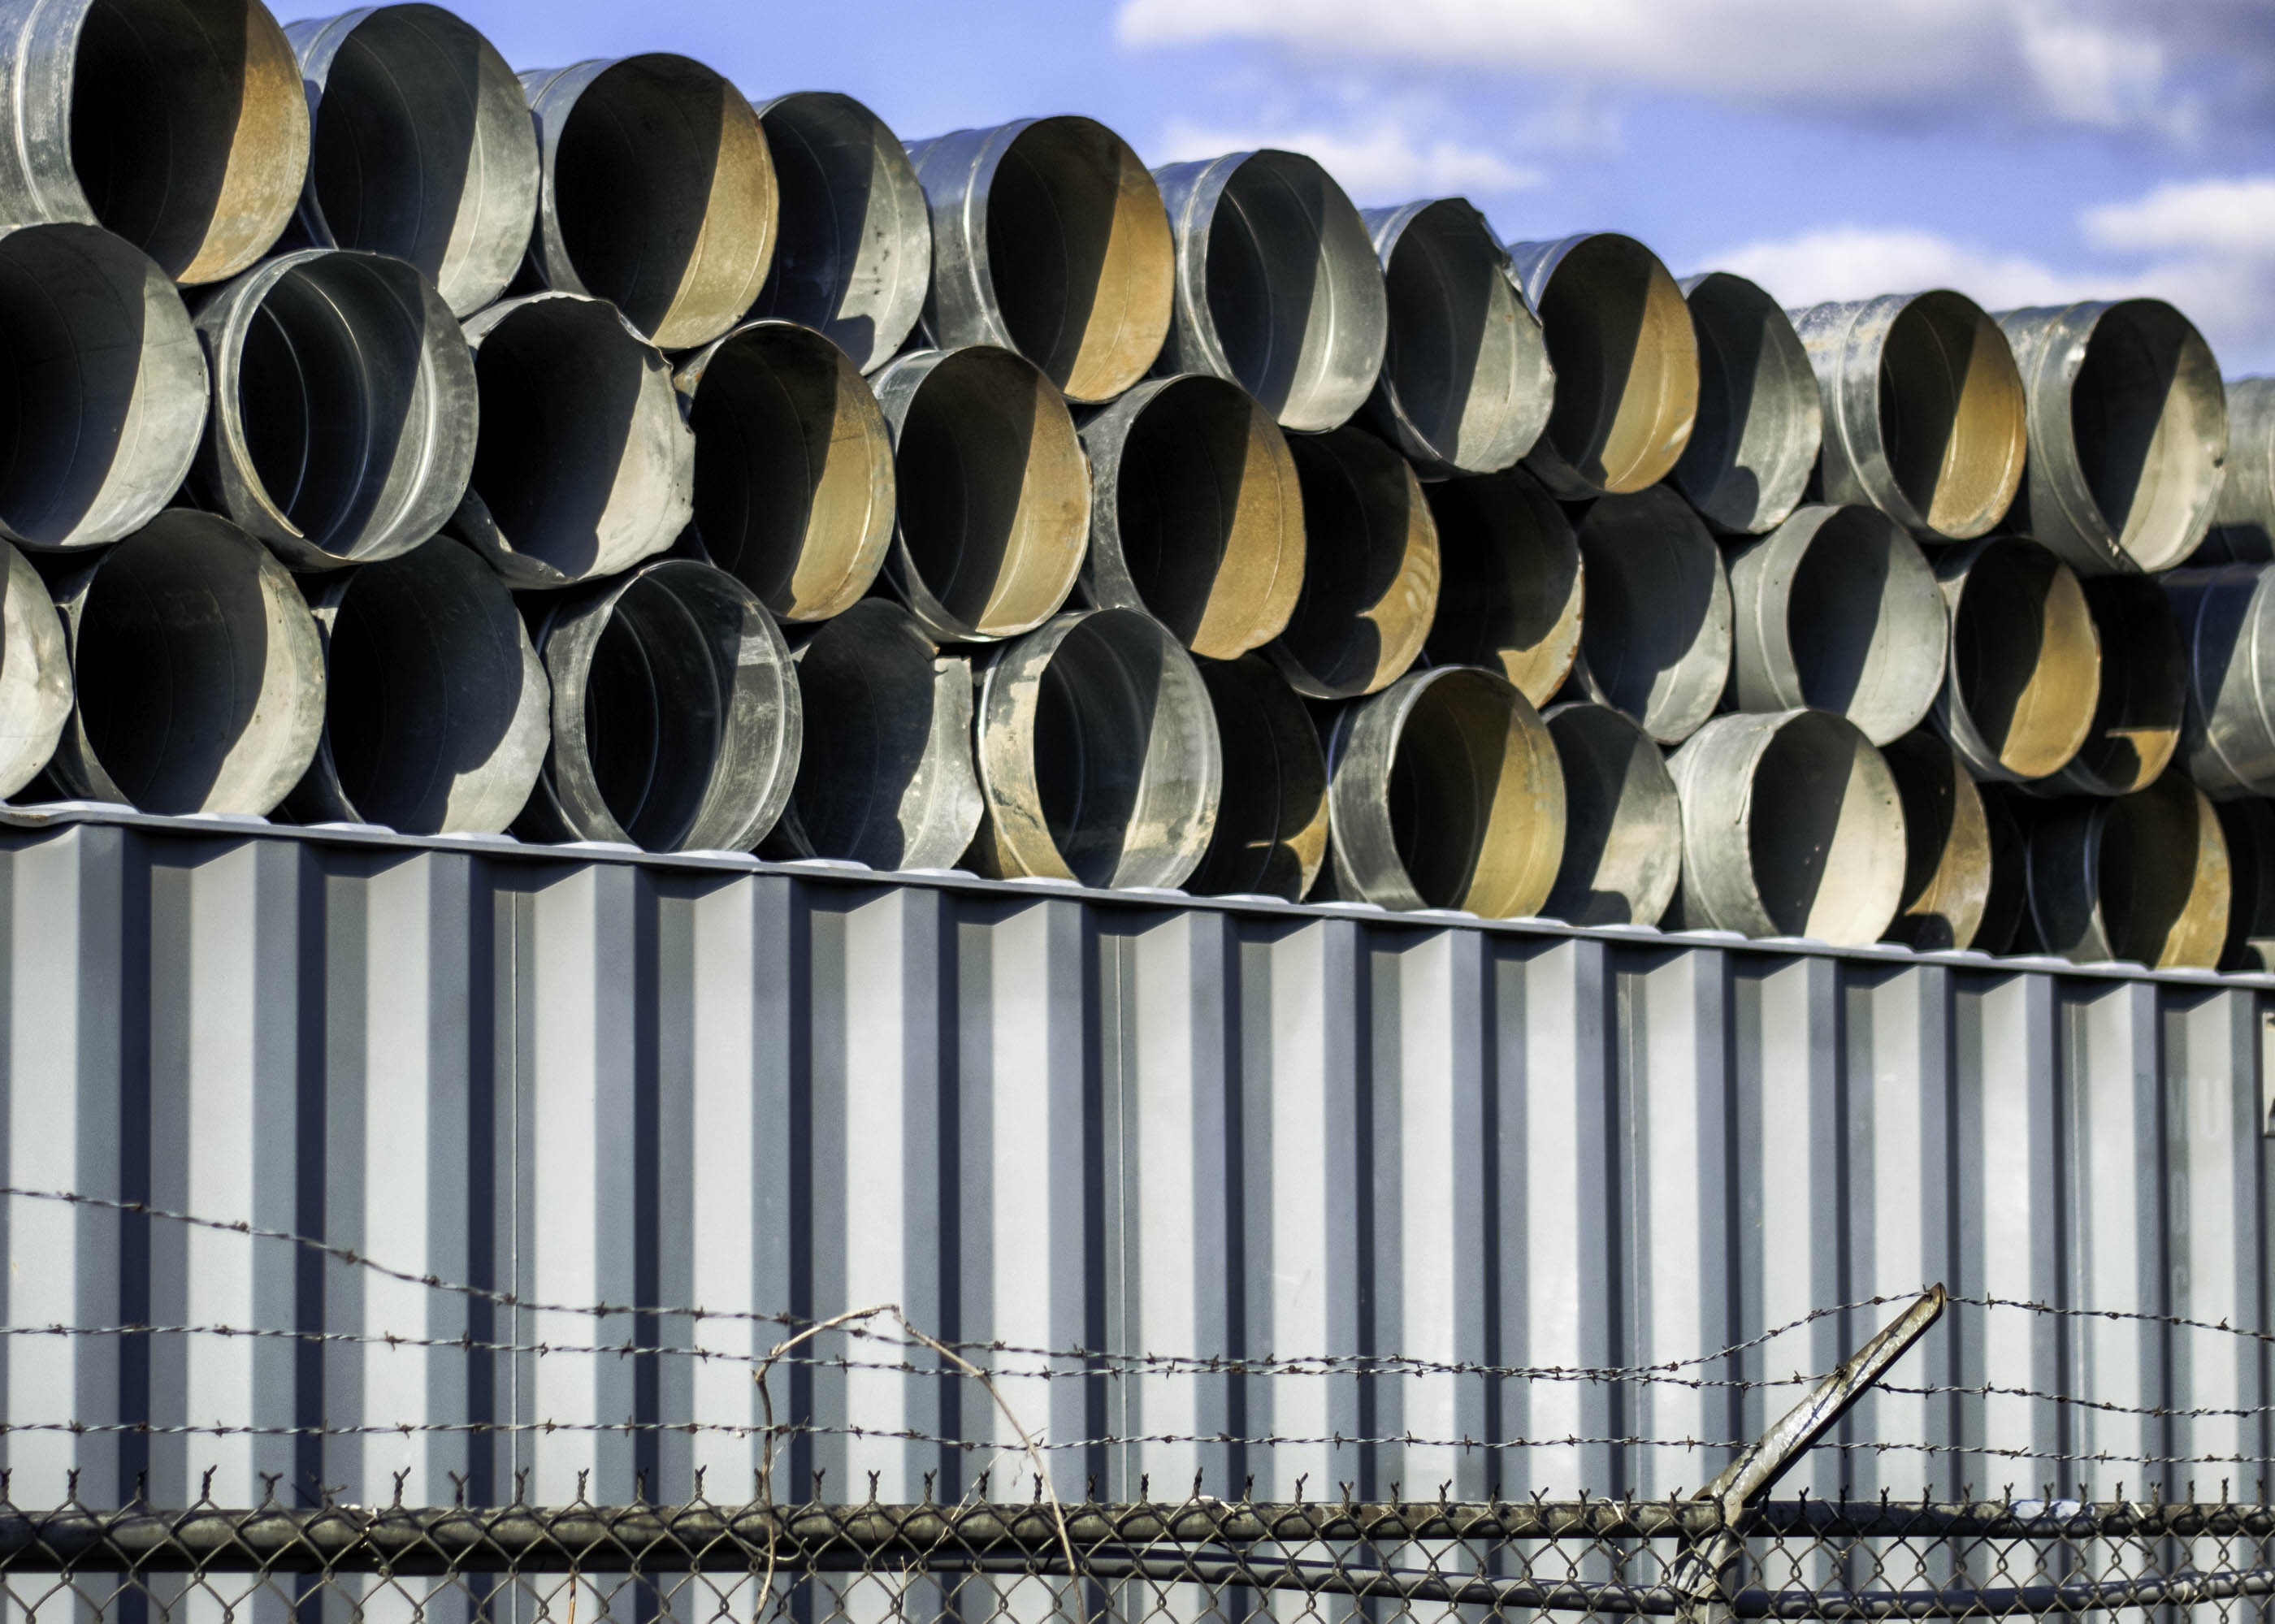
fence, structure, sky, tube, urban, wall, steel, construction, pattern, metal, shadow, industrial, blue, material, pipe, iron, baluster